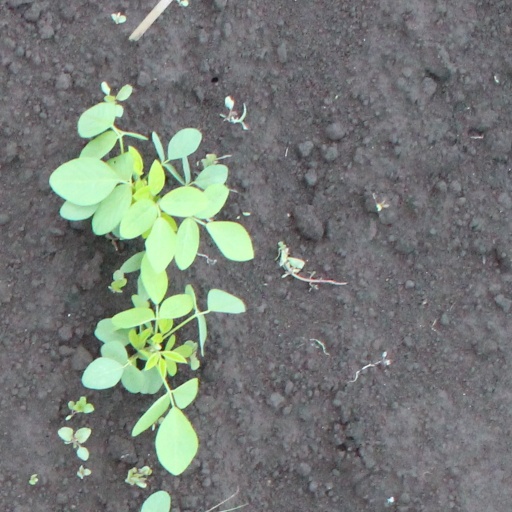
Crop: soybean